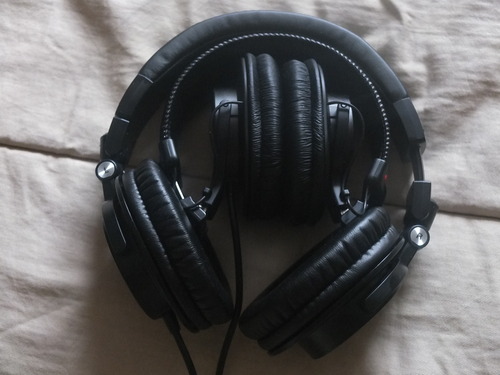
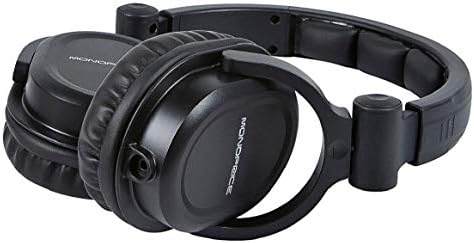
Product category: headphones
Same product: no